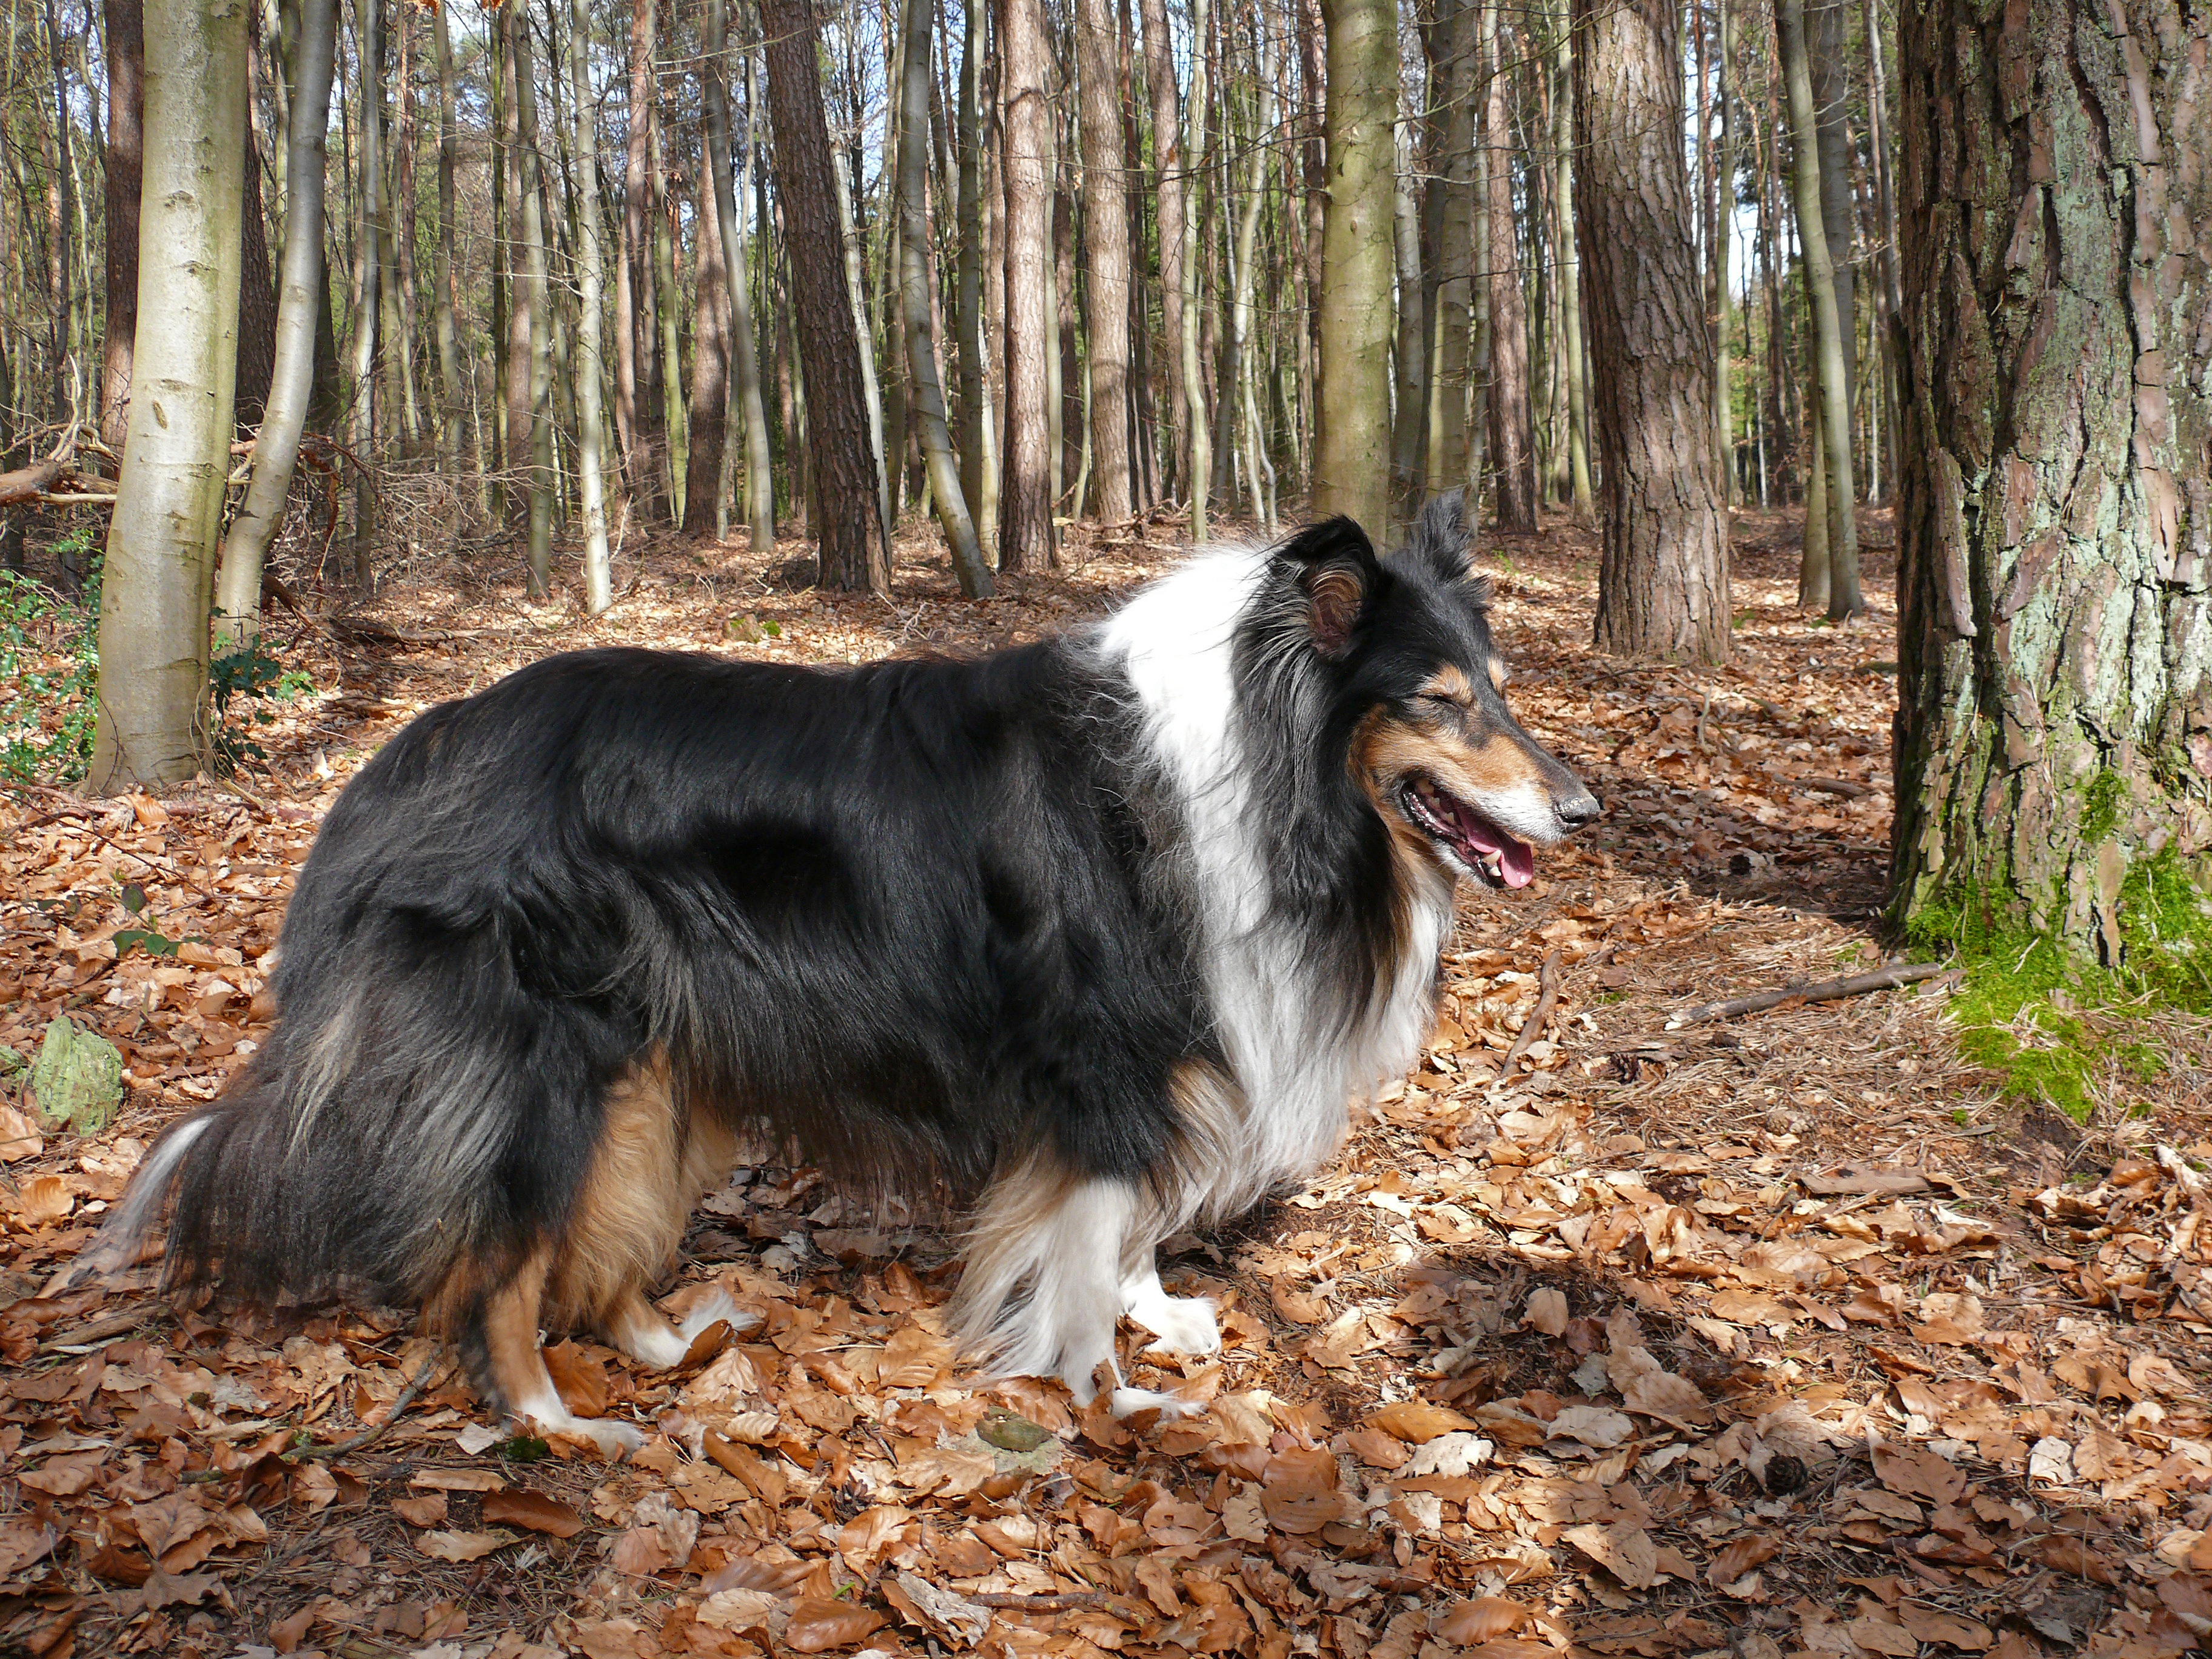
forest, dog, collie, pet, fur, mammal, vertebrate, dog breed, british sheepdog, purebred dog, shetland sheepdog, dog like mammal, carnivoran, dog breed group, rough collie, scotch collie